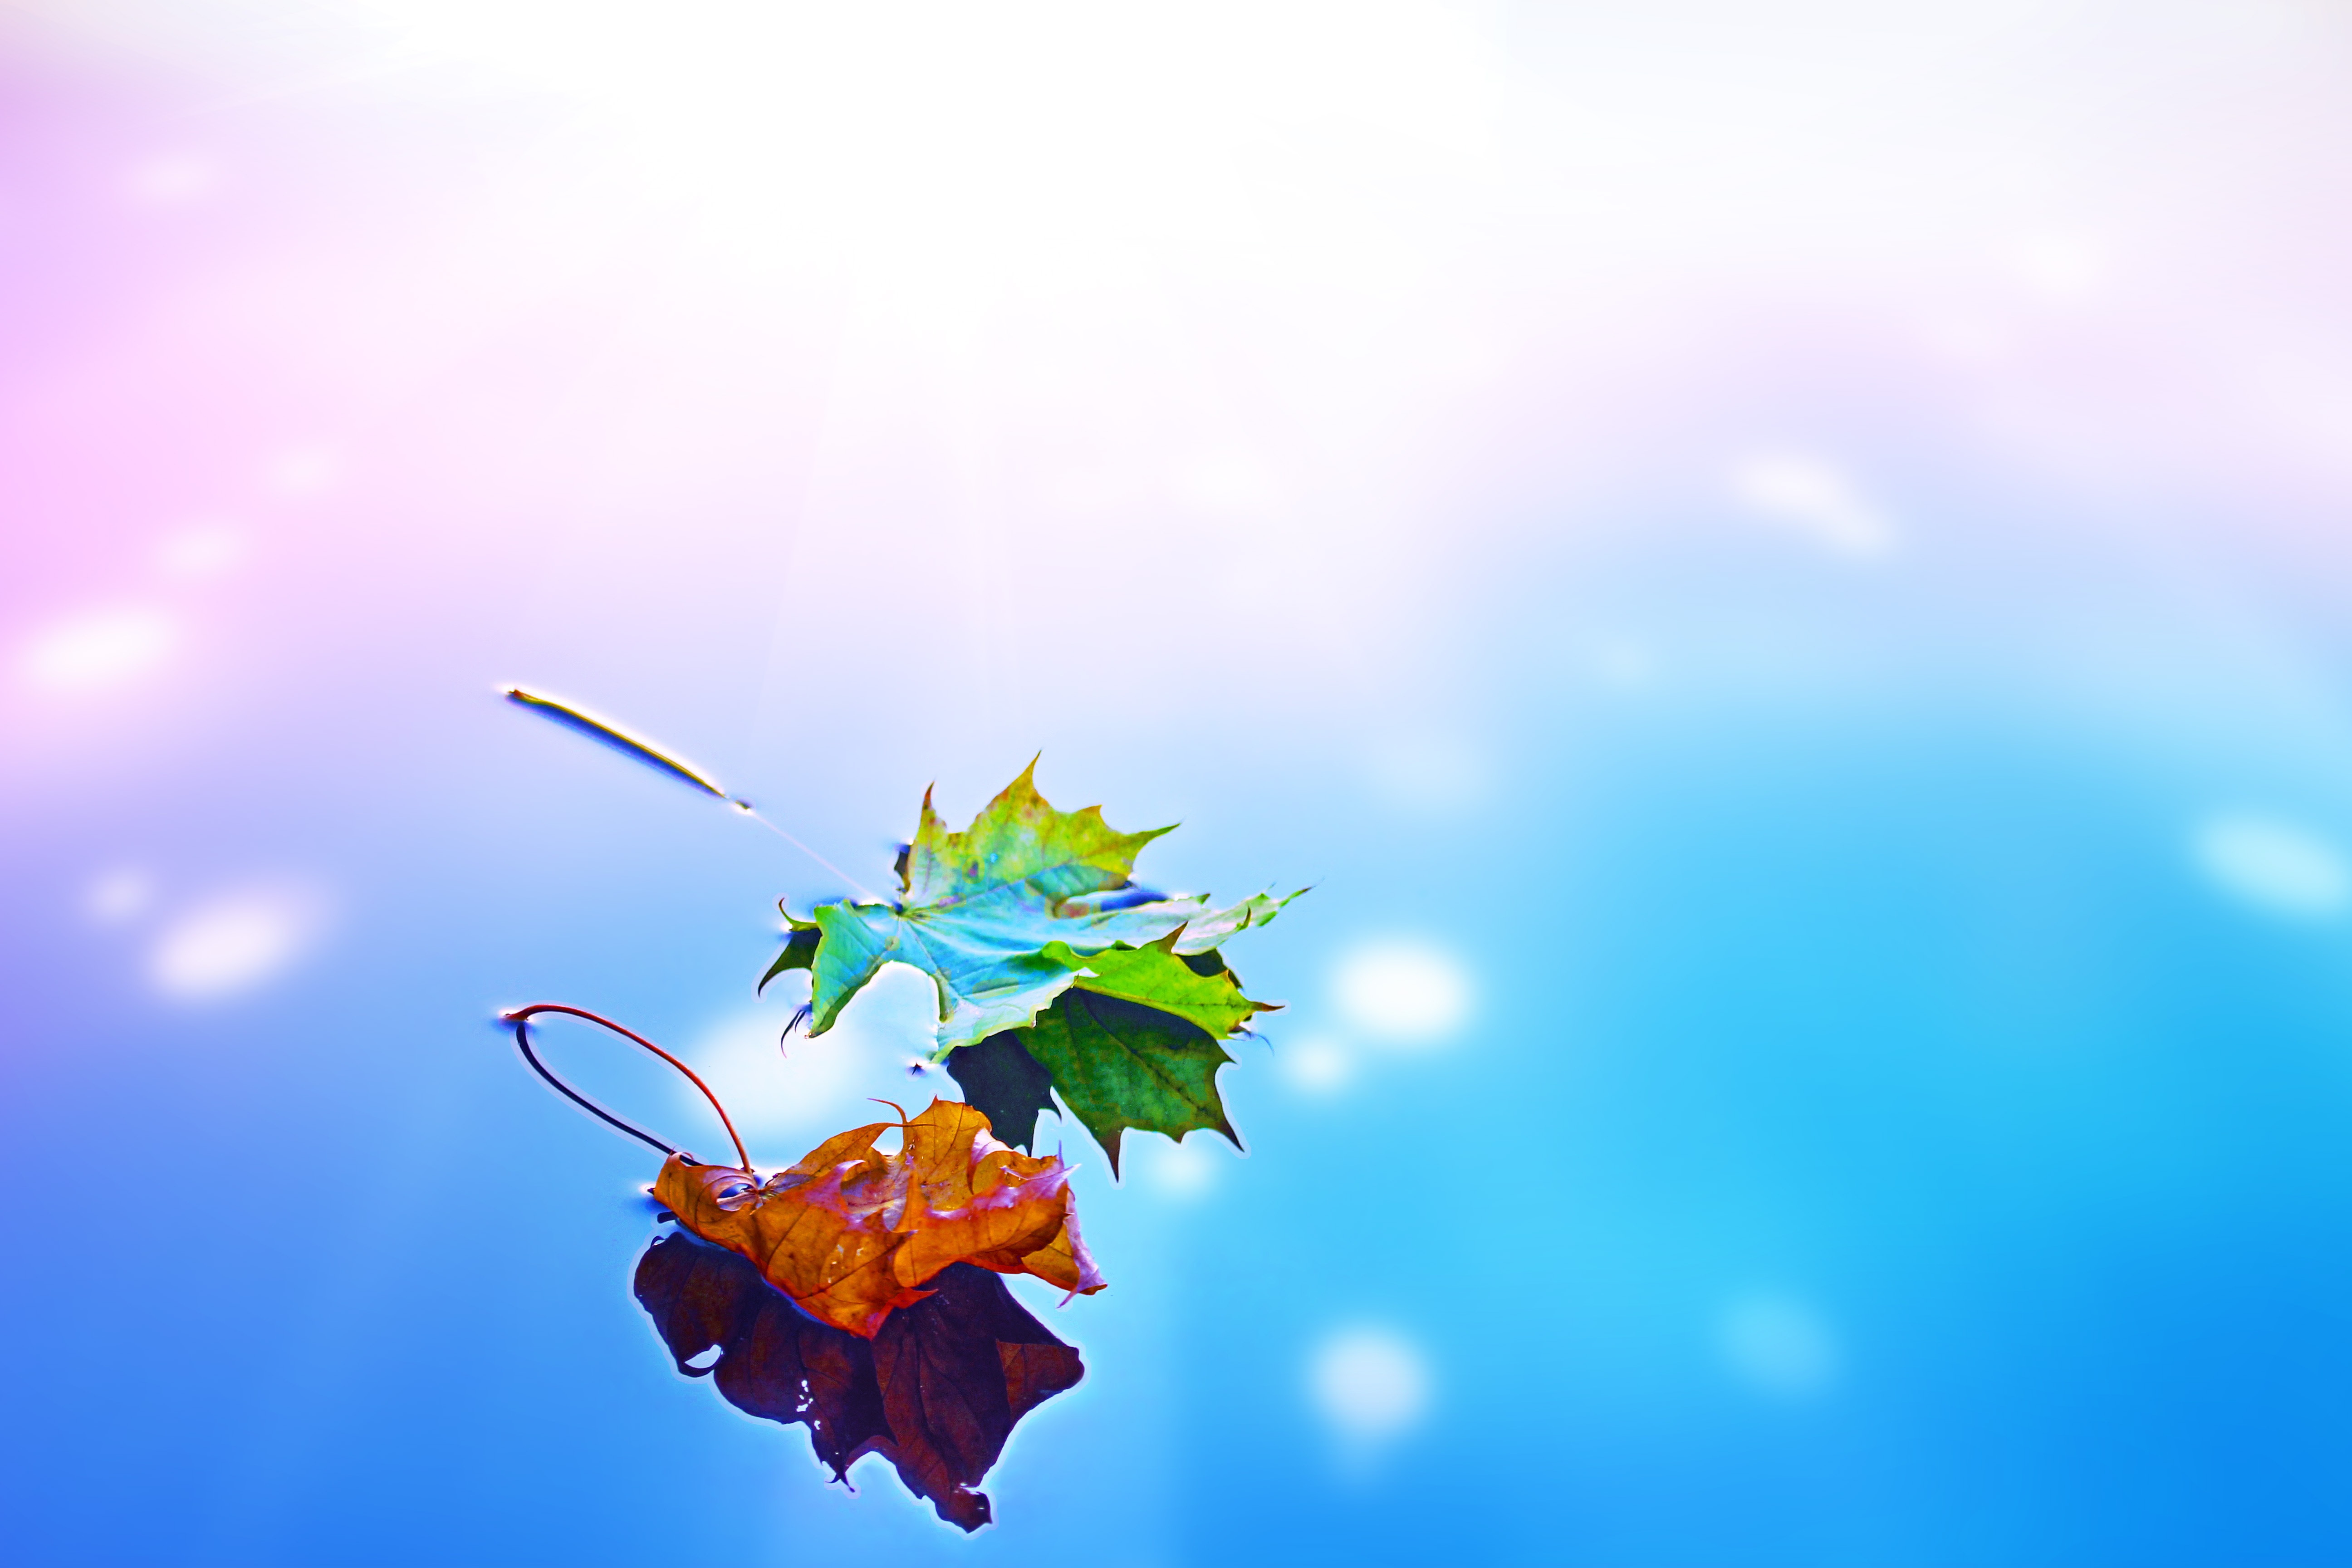
water, nature, branch, blossom, plant, sky, photography, sunlight, morning, leaf, fall, flower, petal, lake, wet, pond, reflection, insect, natural, autumn, serene, blue, garden, flora, season, invertebrate, wildflower, close up, leaves, seasonal, macro photography, atmosphere of earth, computer wallpaper